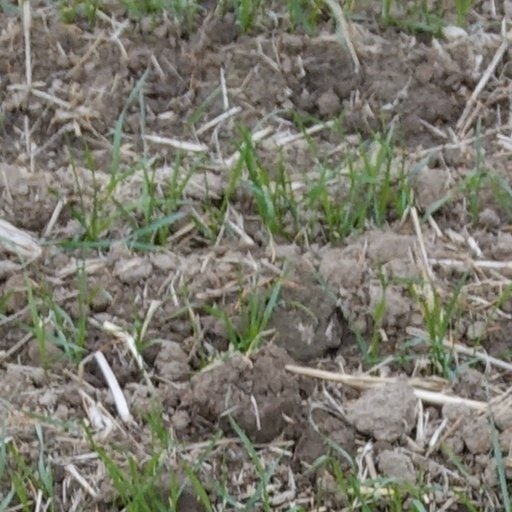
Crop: wheat